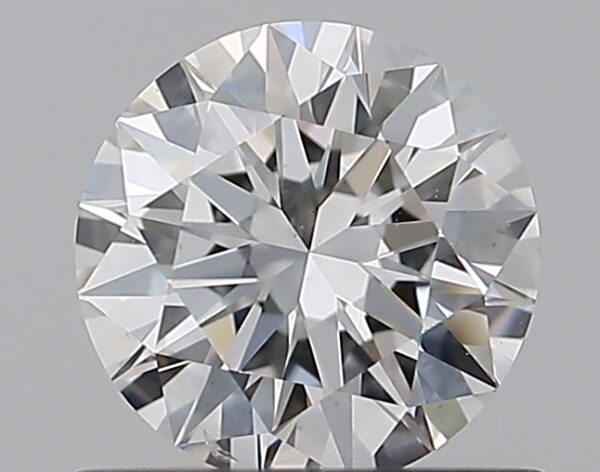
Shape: round
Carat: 0.7
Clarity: SI1
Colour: F
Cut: EX
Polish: EX
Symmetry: EX
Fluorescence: N
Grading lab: GIA
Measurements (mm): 5.76 x 5.79 x 3.5